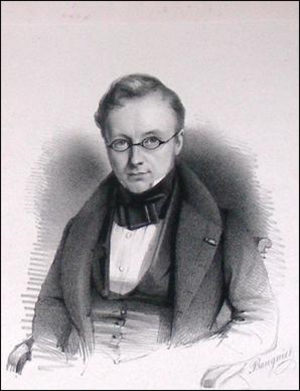
Paul Devaux, ministre belge
Paul Devaux est un homme politique libéral belge du XIXᵉ siècle, profondément engagé dans le mouvement unioniste.